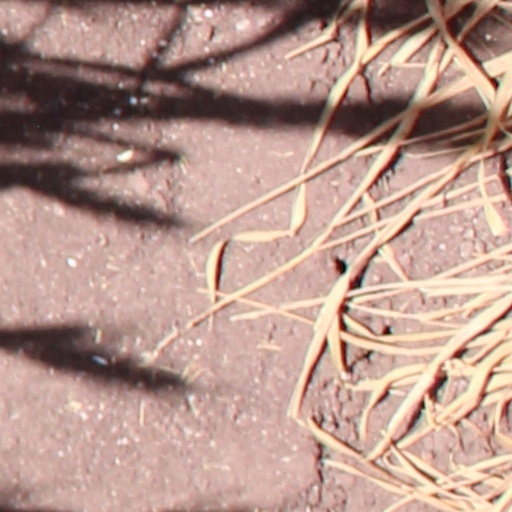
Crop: wheat